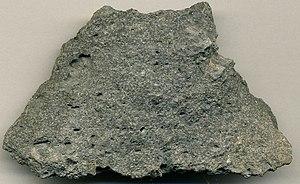
La série calco-alcaline est une série magmatique, c'est-à-dire une suite de roches issues de la différenciation progressive d'un même type de magma, par cristallisation fractionnée. Pour une même concentration en SiO₂, les roches de la série calco-alcaline sont plus riches en alcalins que celles de la série tholéitique mais moins que celles de la série alcaline, et elles se distinguent aussi de ces dernières par une plus grande concentration en CaO.